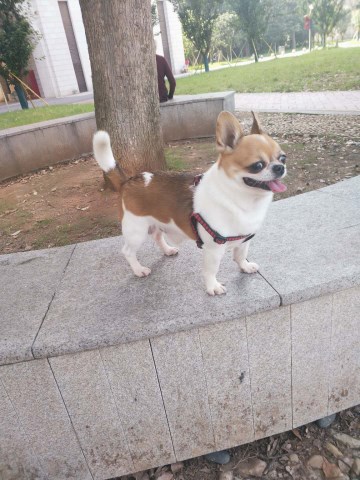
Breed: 420-n000124-Chihuahua